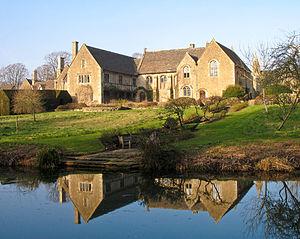
Cette liste des musées du Wiltshire, Angleterre contient des musées qui sont définis dans ce contexte comme des institutions qui recueillent et soignent des objets d'intérêt culturel, artistique, scientifique ou historique. leurs collections ou expositions connexes disponibles pour la consultation publique. Sont également inclus les galeries d'art à but non lucratif et les galeries d'art universitaires. Les musées virtuels ne sont pas inclus.